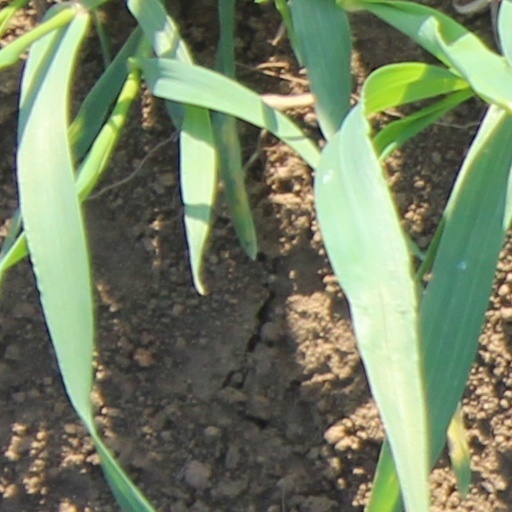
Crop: wheat